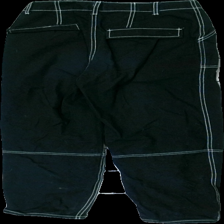
View: back
Type: Trousers
Category: Ladies
Brand: H&M
Brand text on label: DIVIDED (H&M)
Colors: Black, White
Material: 100% cotton
Cut: Regular
Size: 36
Season: All
Price range: 50-100
Recommended usage: Export
Description: Black cotton trousers with white stitching. Covered in animal hairs
Comment: Slightly washed out